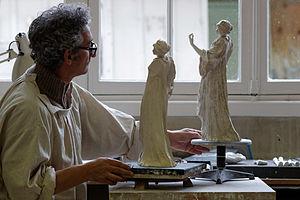
La tournette est, en sculpture, un plan de travail rotatif, sur lequel est posé la sculpture lors de sa création.